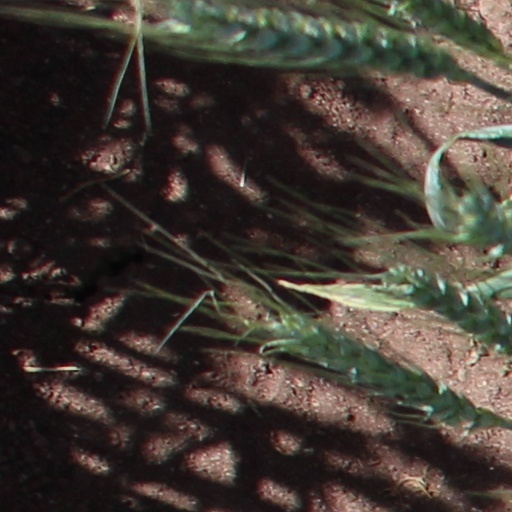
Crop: wheat